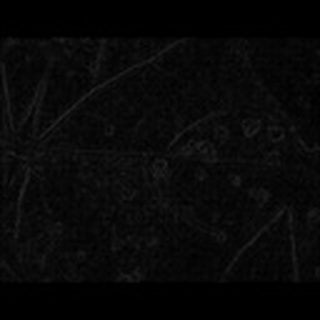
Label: cotton_bacterial_blight